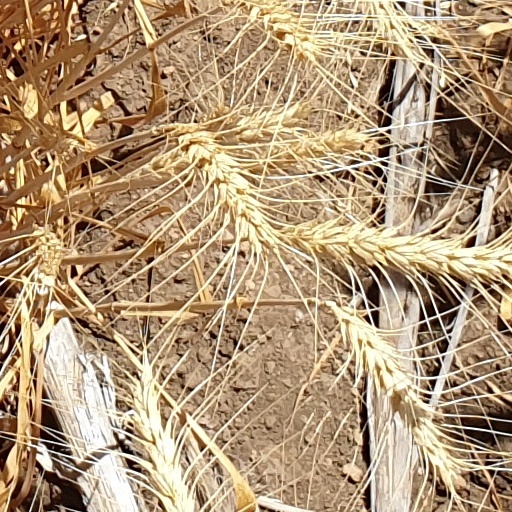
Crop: wheat